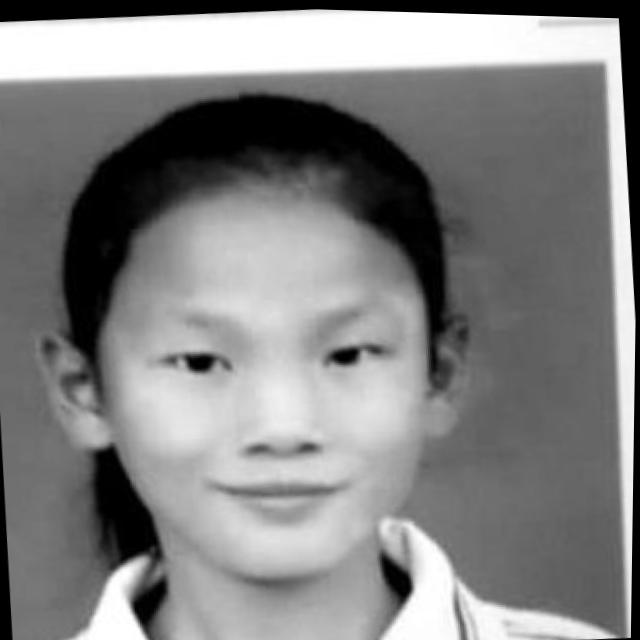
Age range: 13-20